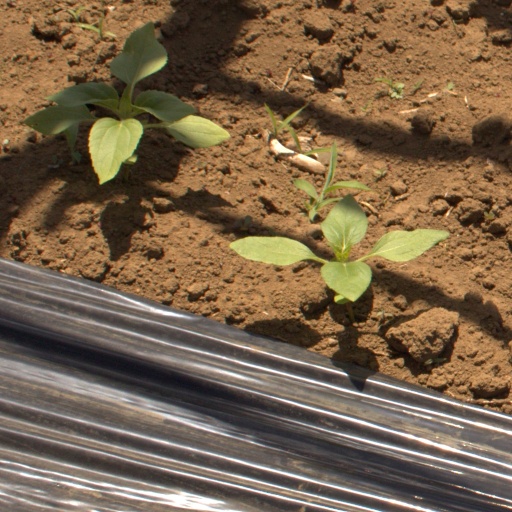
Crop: Jerusalem artichoke